1994 Black Hawk shootdown incident

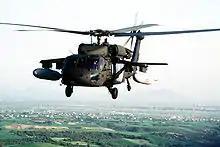
An OPC Eagle Flight Black Hawk with external fuel tanks

At the MCC, the Black Hawks picked up 16 members of the UN Provide Comfort coalition leadership team including four Kurdish civilians, one Assyrian civilian, three Turkish, two British, and one French military officer, plus five U.S. civilian and military officials. At 09:54, the helicopters departed the MCC for Erbil, Iraq, a distance of . The Black Hawks reported their departure, flight route, and destinations by radio which was acknowledged by Halcli. Halcli then re-initiated the friendly helicopter track on his scope. Two of the Black Hawk passengers were Colonel Jerry Thompson, U.S. Army, commander of the MCC, and his replacement, Colonel Richard Mulhern, U.S. Army. At Arbil and later at Salah ad Din, Iraq, Thompson planned to introduce Mulhern to two prominent Kurdish leaders, Masoud Barzani and Jalal Talabani, as well as to UN representatives. Halcli placed tags on his radar screen to show the two Black Hawks' track and notified Wang of the helicopters' movement. In addition to Halcli's screen, the friendly helicopter symbols were visible on the radar screens of Wang, Tracy, and USAF Major Doug Martin. Martin was the "Duke" or "ACE" airborne command element on the AWACS, meaning he was a rated aircrew member assigned to the crew to ensure that all engagement (combat) mandates were adhered to and executed as written in OPC policies.